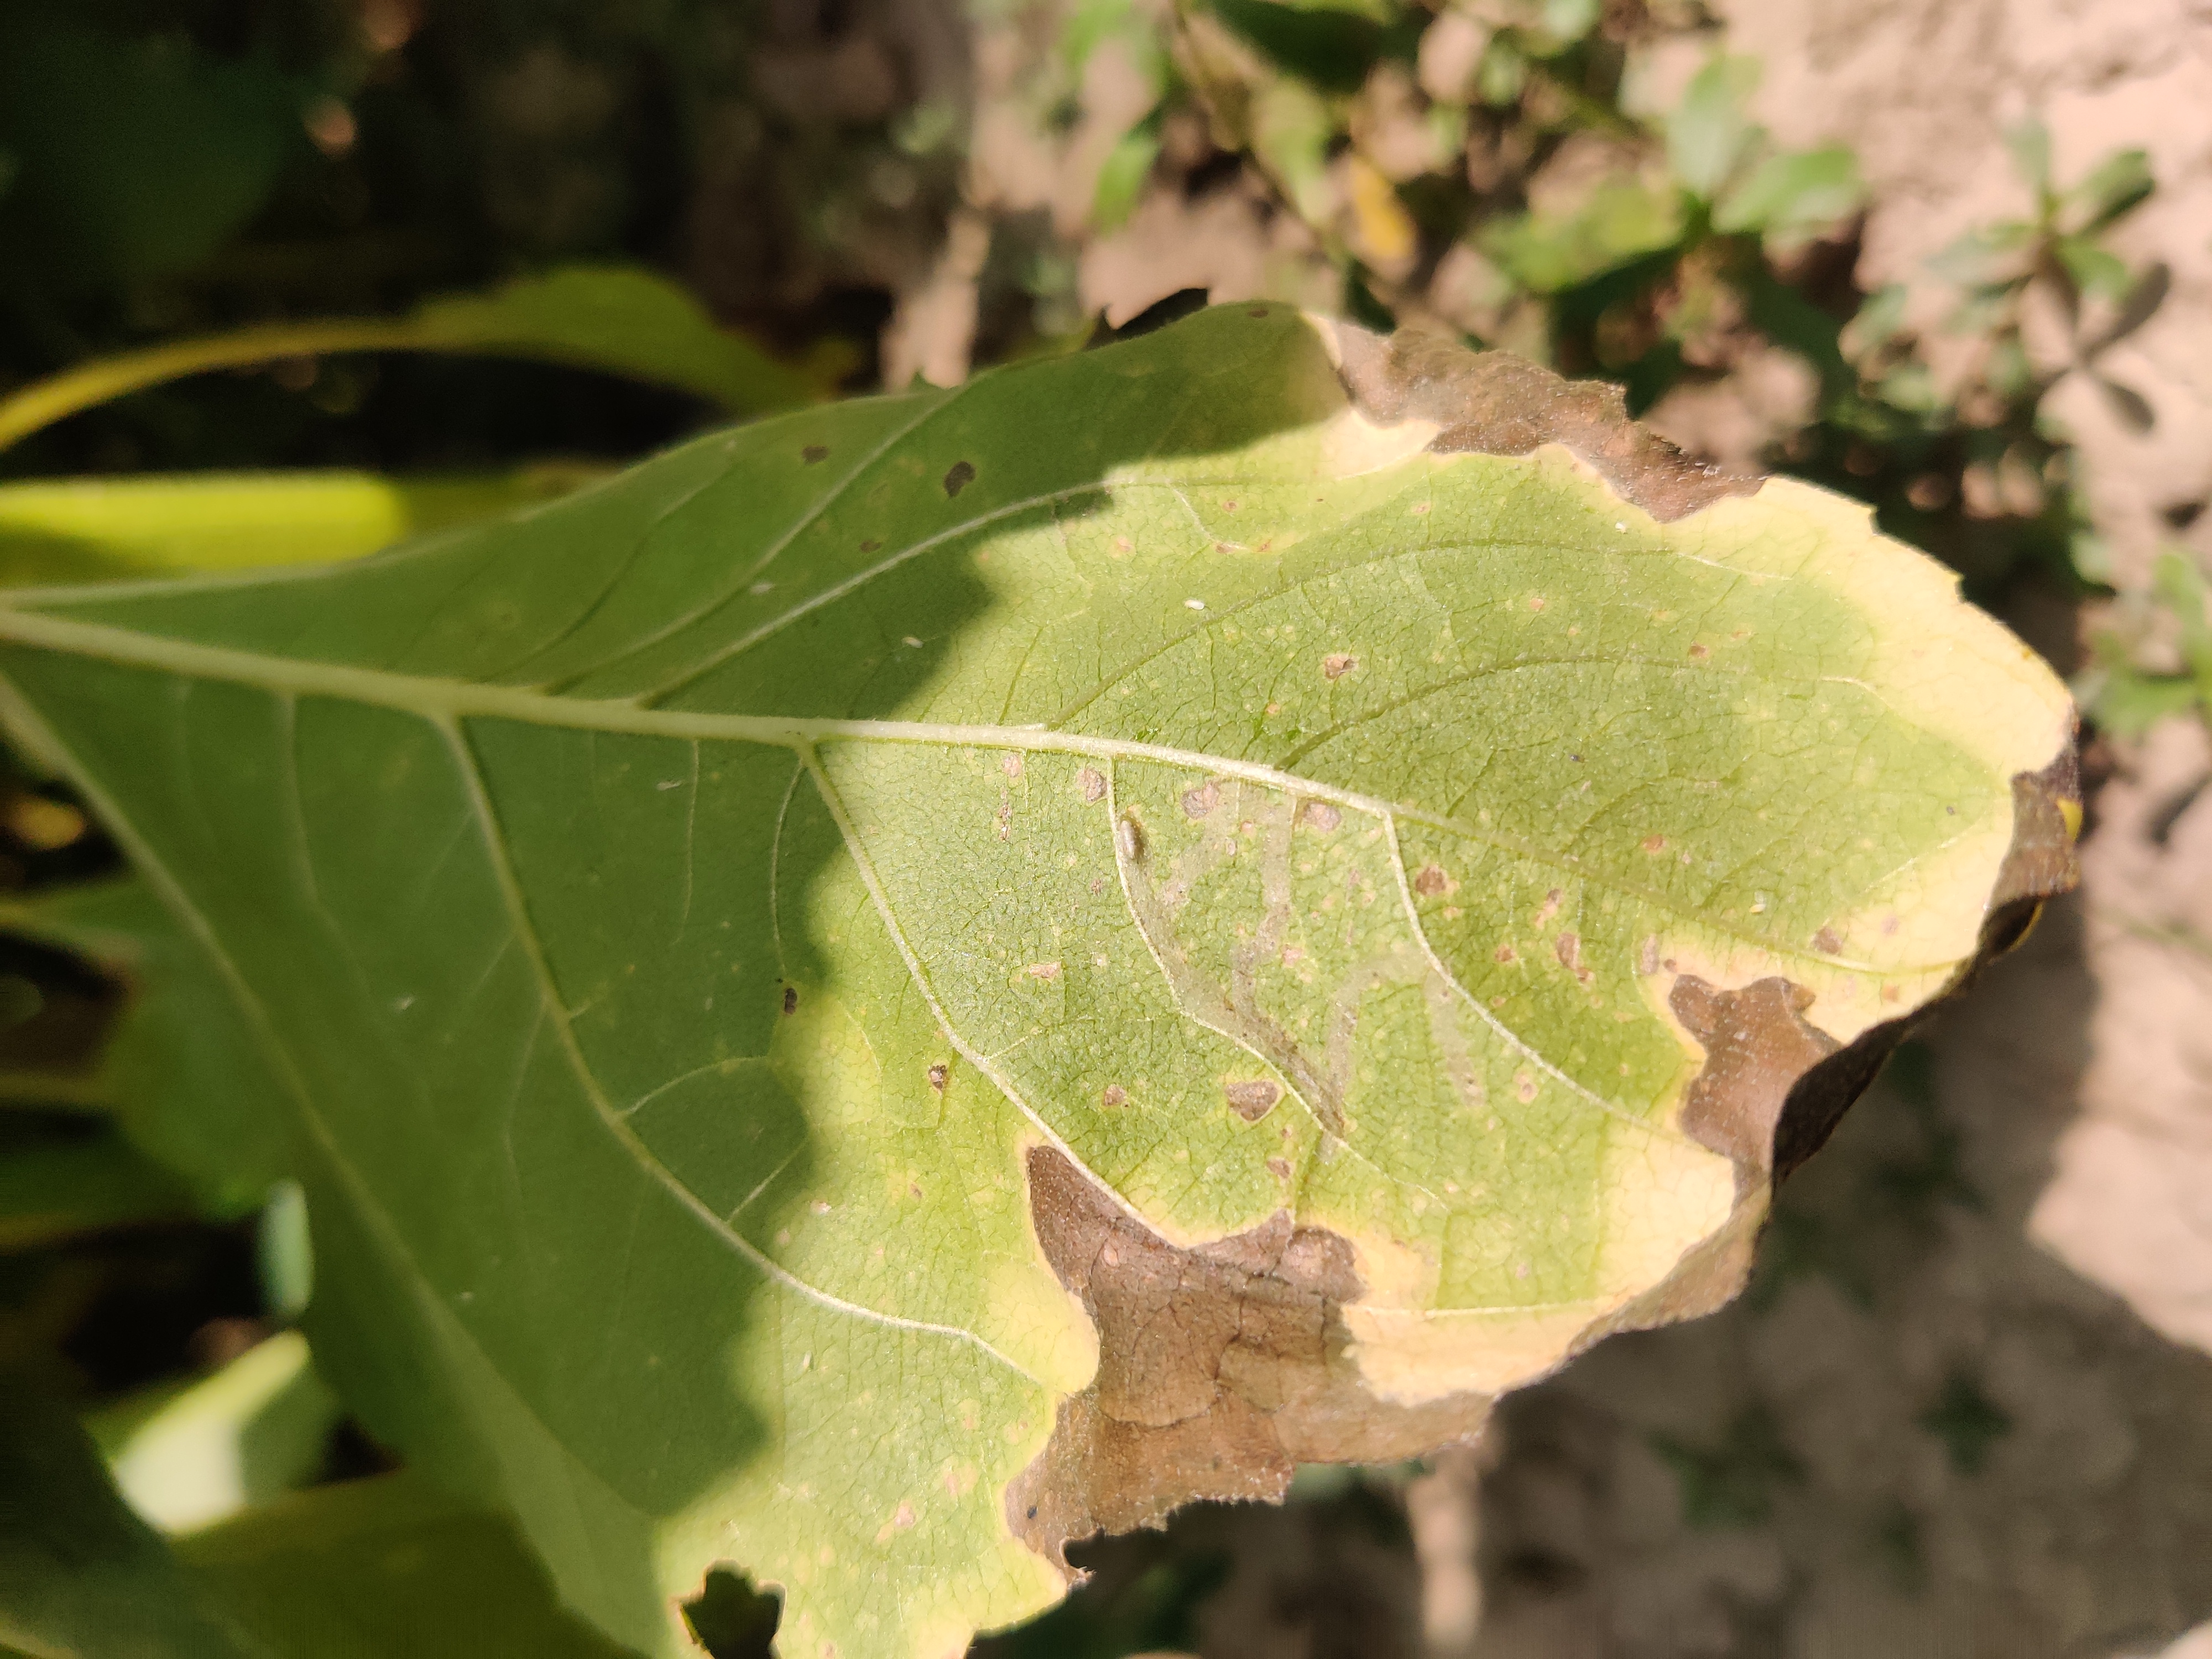
Label: Leaf_scars